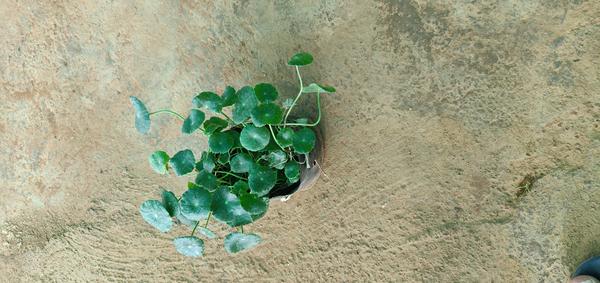
Plant: Brahmi